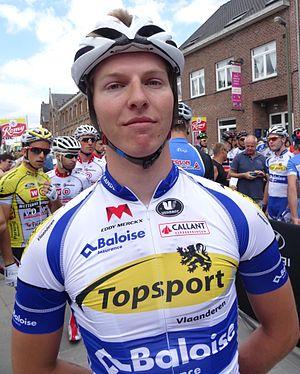
Reportage photographique réalisé le mercredi 25 juin à l'occasion du départ et de l'arrivée de l'Internationale Wielertrofee Jong Maar Moedig 2014 à Oetingen (Gooik), Belgique.
Zico Waeytens est un coureur cycliste belge. Professionnel de 2012 à 2019, il compte une victoire professionnelle, une étape du Tour de Belgique 2016.